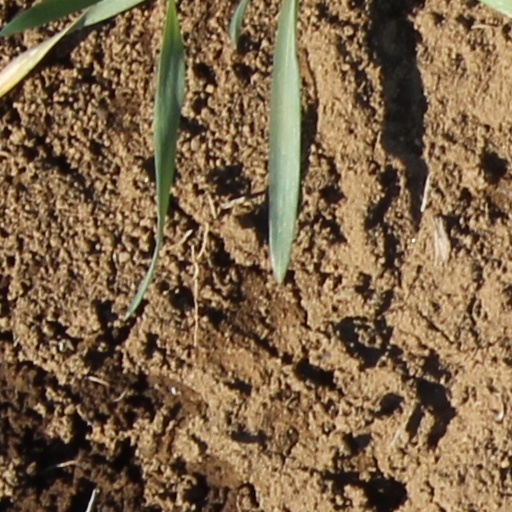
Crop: wheat